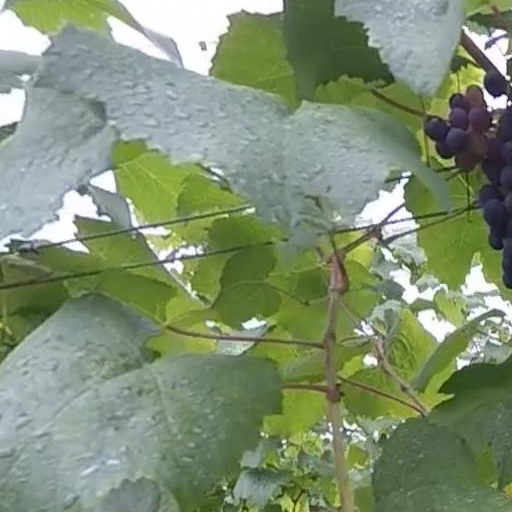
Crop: grape